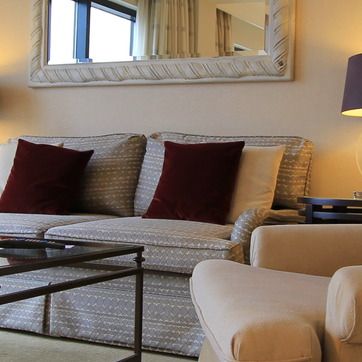
Material: fabric